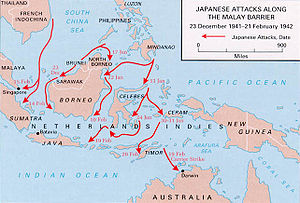
ABDACOM / Historie
Japanske angreb langs den malajiske barriere, 23. december 1941 - 21. februar 1942.
ABDACOM var kodenavnet for American-British-Dutch-Australian Command. Det var en kortvarig overkommando for alle allierede styrker i Sydøstasien i starten af 1942 under Stillehavskrigen i 2. Verdenskrig.